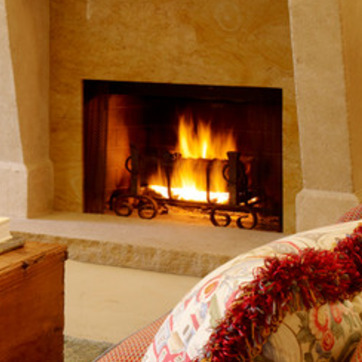
Material: other